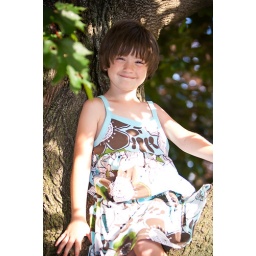
Victoria up in the tree with the boys. These are from the party at my sisters house after her wedding.